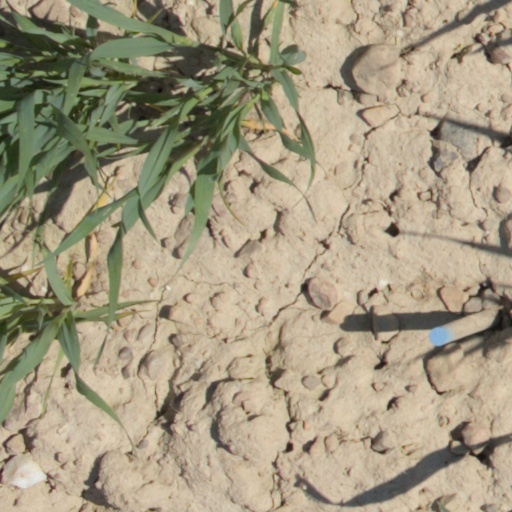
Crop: wheat